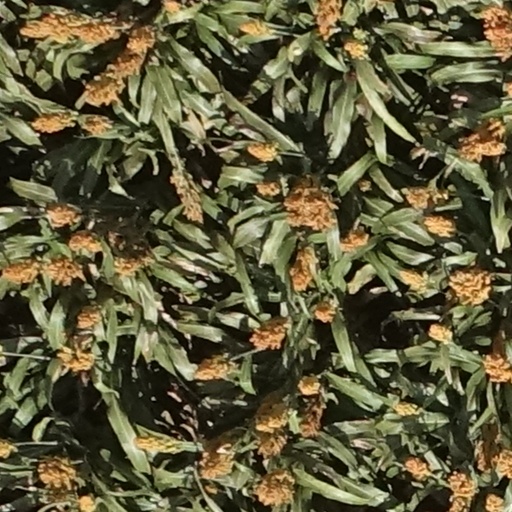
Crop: sorghum